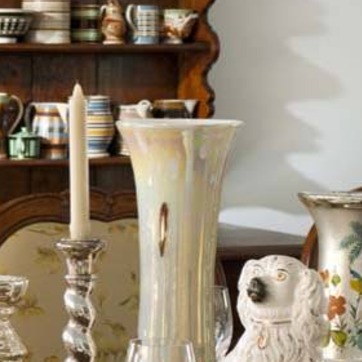
Material: ceramic